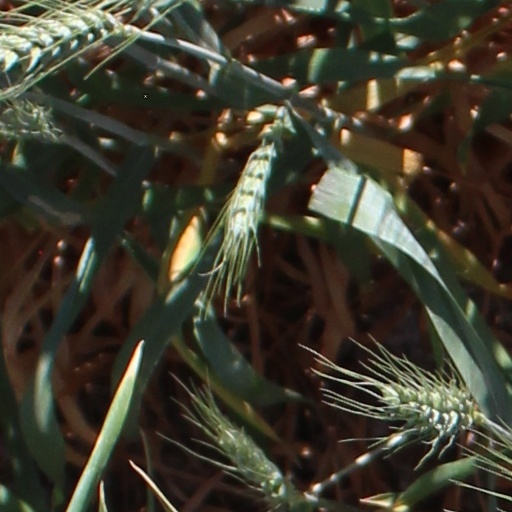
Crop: wheat